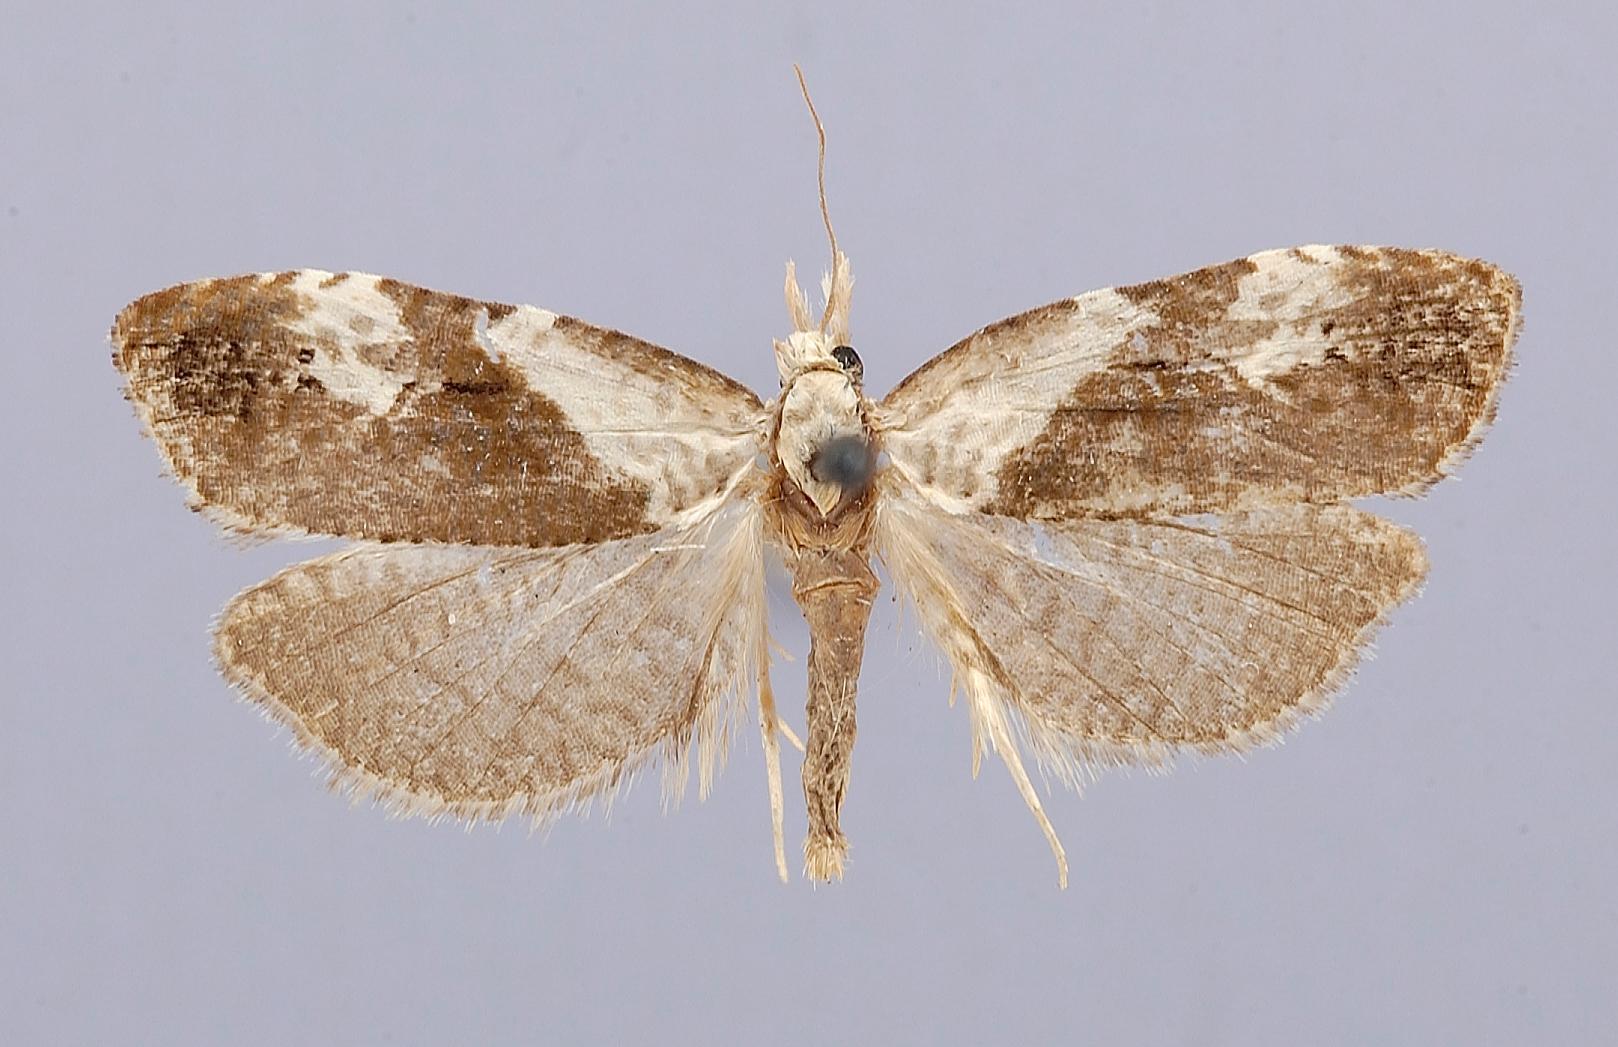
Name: Phtheochroa zacualpana
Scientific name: Phtheochroa zacualpana Busck, 1913
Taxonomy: Animalia, Arthropoda, Insecta, Lepidoptera, Tortricidae
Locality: Zacualpan, Mexico
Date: Jul 1913